Telur pindang
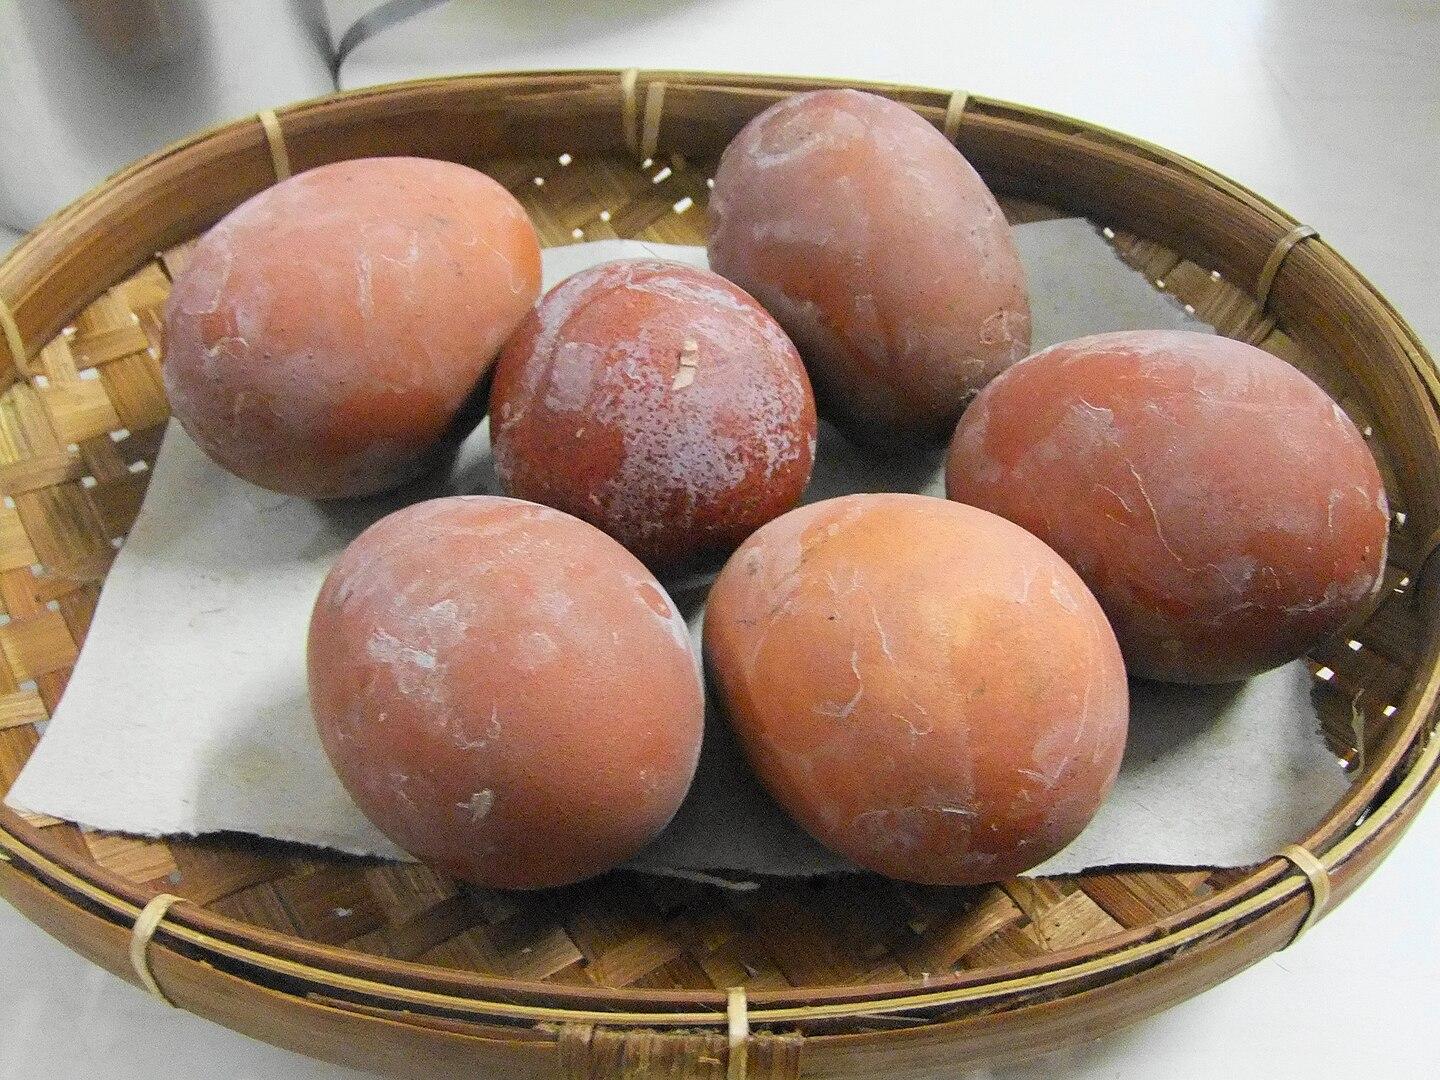
Also known as:
fr - French: Telur pindang
id - Indonesian: Telur pindang
ja - Japanese: テロール・ピンダン
jv - Javanese: Endhog pindang
Category: egg (boiled egg)
Cuisine: Indonesian
Associated cuisines: Indonesian
Area: Java, Sumatra
Countries: Indonesia, Malaysia, Singapore
Region: South Eastern Asia, , , ,
The dish is a hard-boiled egg cooked in the pindang process. The eggs are boiled slowly in water mixed with salt, soy sauce, shallot skins, teak leaf, and other spices.